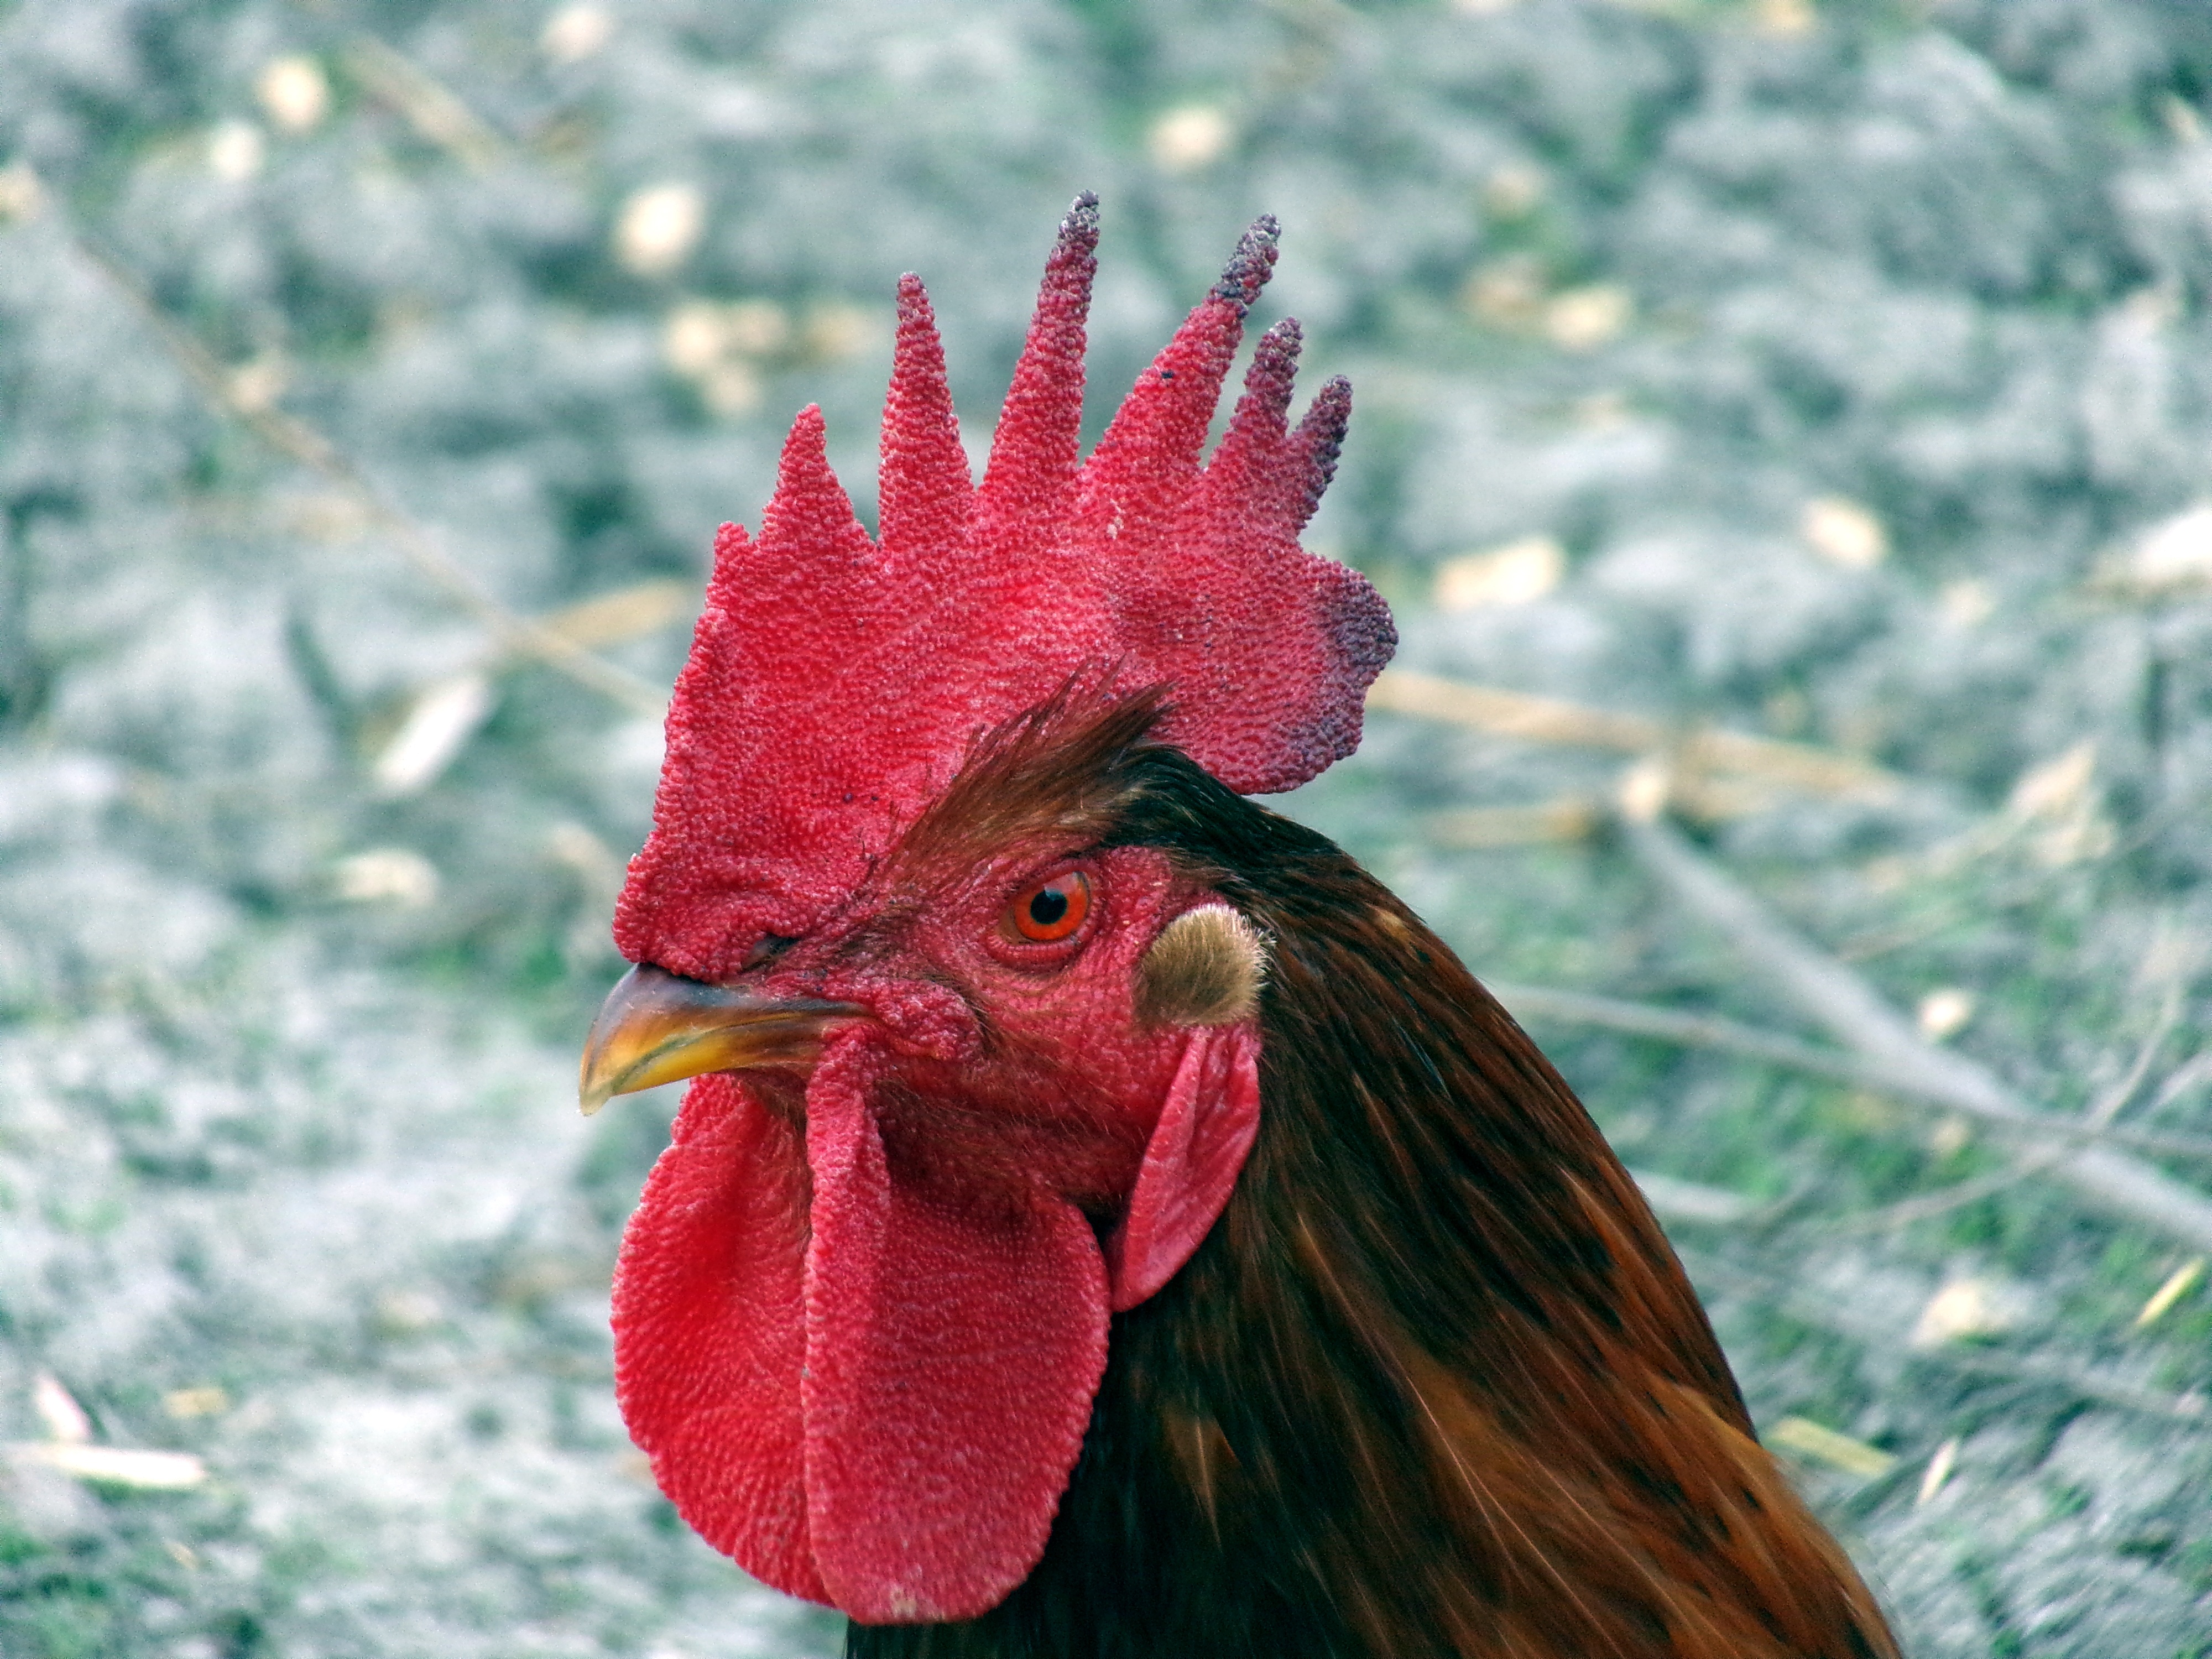
bird, flower, animal, red, beak, livestock, winged, chicken, fowl, fauna, rooster, poultry, cock, close up, pets, galliformes, head, vertebrate, feathered, combs, cockscomb, animal portrait, phasianidae, comb, male fowl, barton